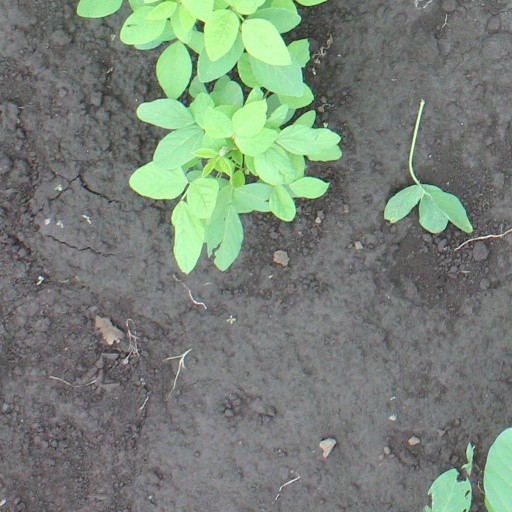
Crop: soybean